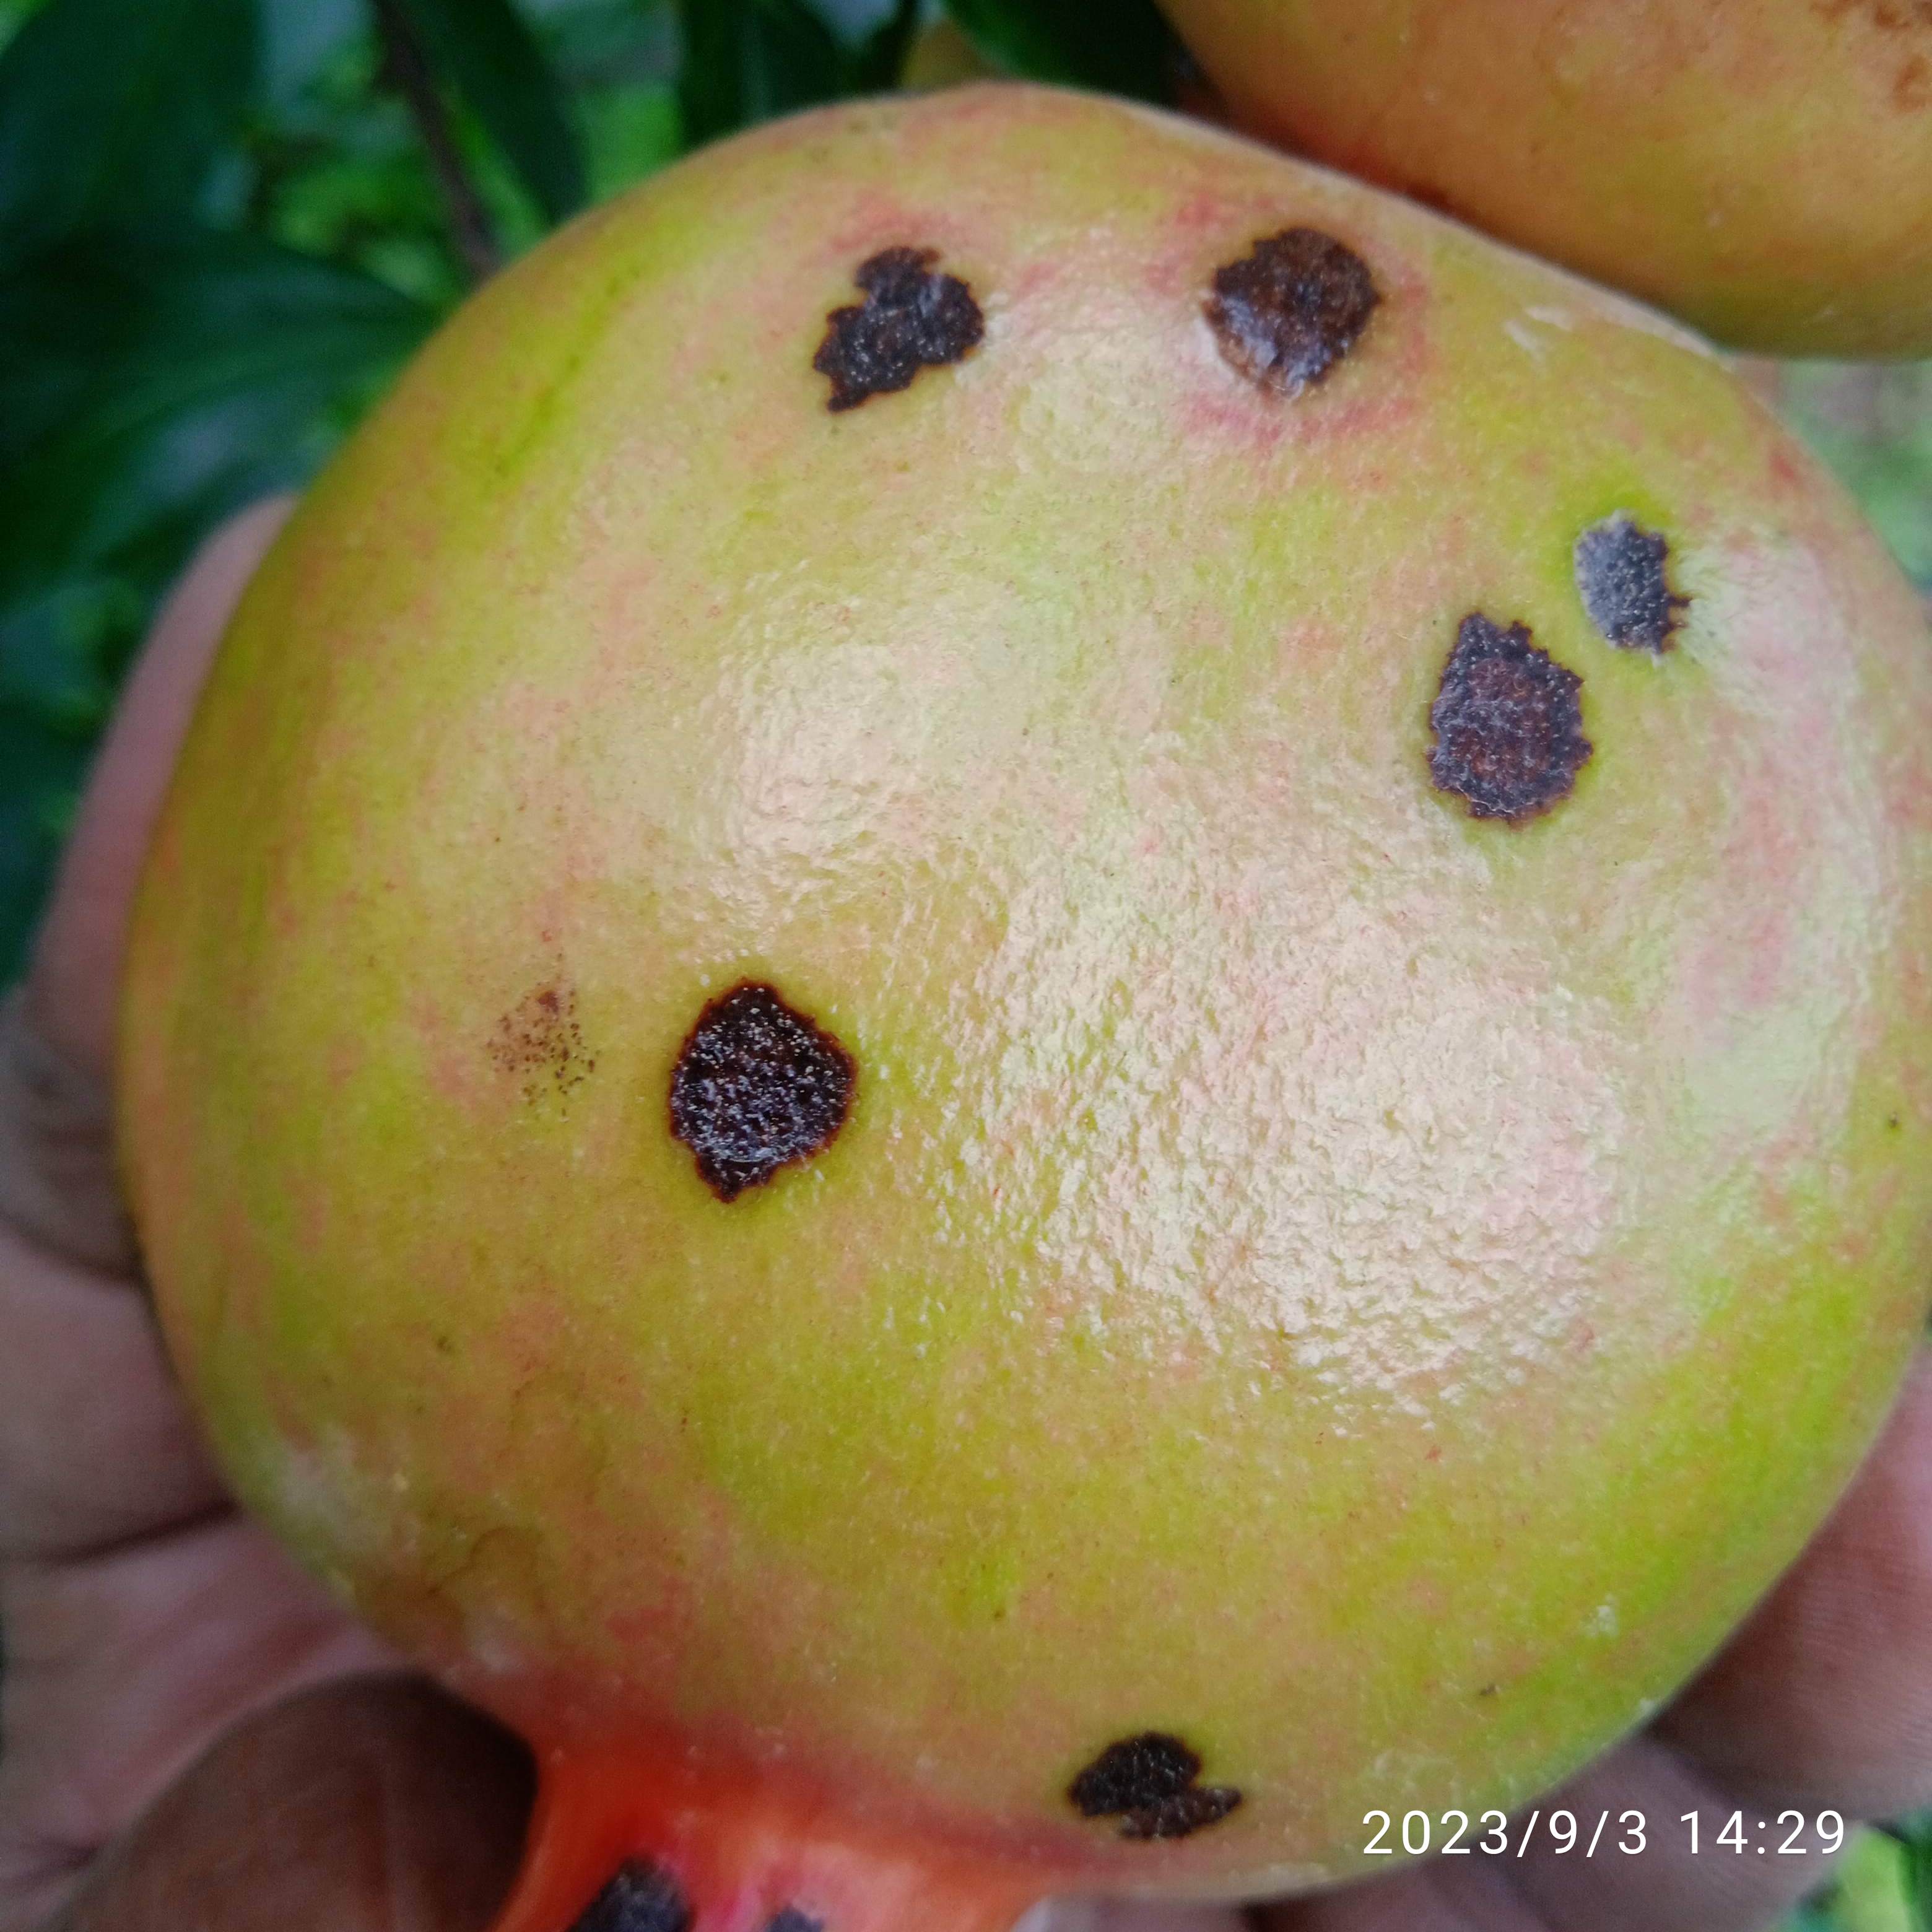
Label: Anthracnose